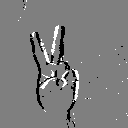
ASL letter: v